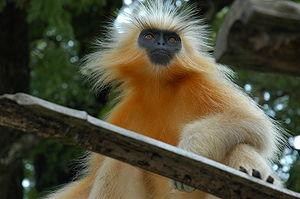
Voici la liste des primates par population.